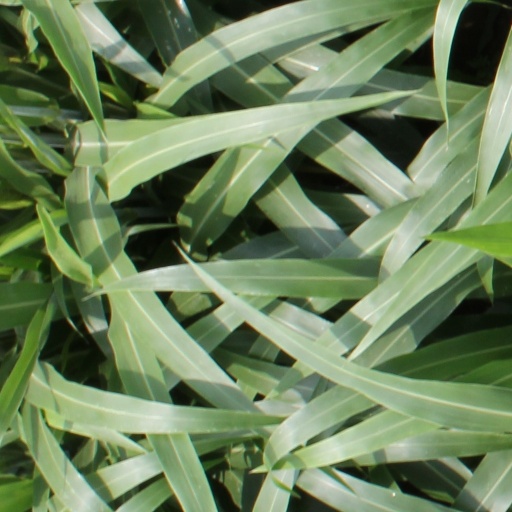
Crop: sorghum